Doubling (textiles)

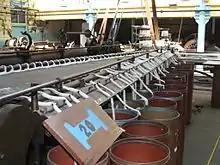
Derby Doubler:Masson Mills

Over time the processes were refined. At Masson Mill and at Helmshore, there are Derby Doublers. The Masson machine, built by Platts of Oldham in 1902, doubled rovings from the breaker cards into card lap. This was then passed through the finisher card to produce the rovings This process was known as double carding. The Derby Doubler was patented by Evan Leigh of Ashton-under-Lyne (21 December 1810 – 2 February 1876) and, though superseded, still continued in service in condensing coarse counts.